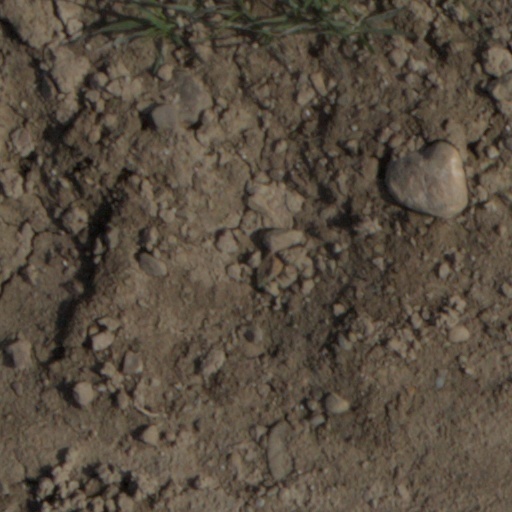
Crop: wheat